1492 conclave

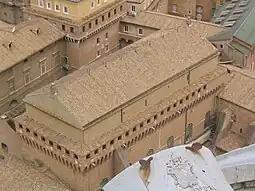
The conclave was the first held in the Sistine Chapel

As dictated by the prescriptions "Ubi periculum" and "Ne Romani", the conclave should have begun on 4 August, ten days after the death of Innocent VIII; however, the conclave was delayed to await the slow arrival of the aged Gherardo, bearing a letter from Venice's Council of Ten urging his acceptance into the College. The cardinals had decided as early as their first meeting on 24 July to use the Sistine Chapel for the balloting and assembly of the conclave.